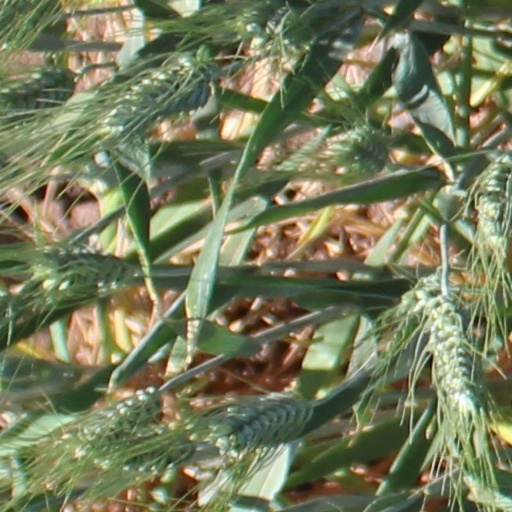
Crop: wheat